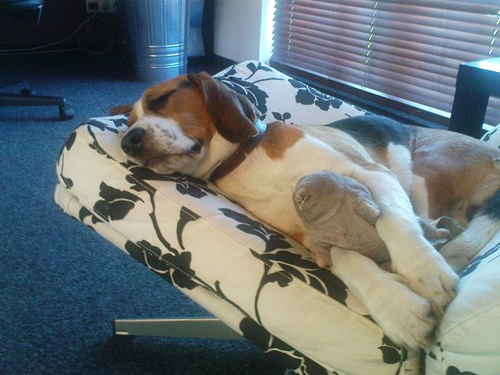
Breed: beagle